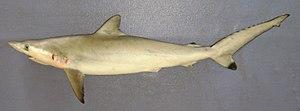
Carcharhinus sorrah est une espèce de requin du genre Carcharhinus. Il fut decouvert par Müller & Henle en 1839.